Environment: real
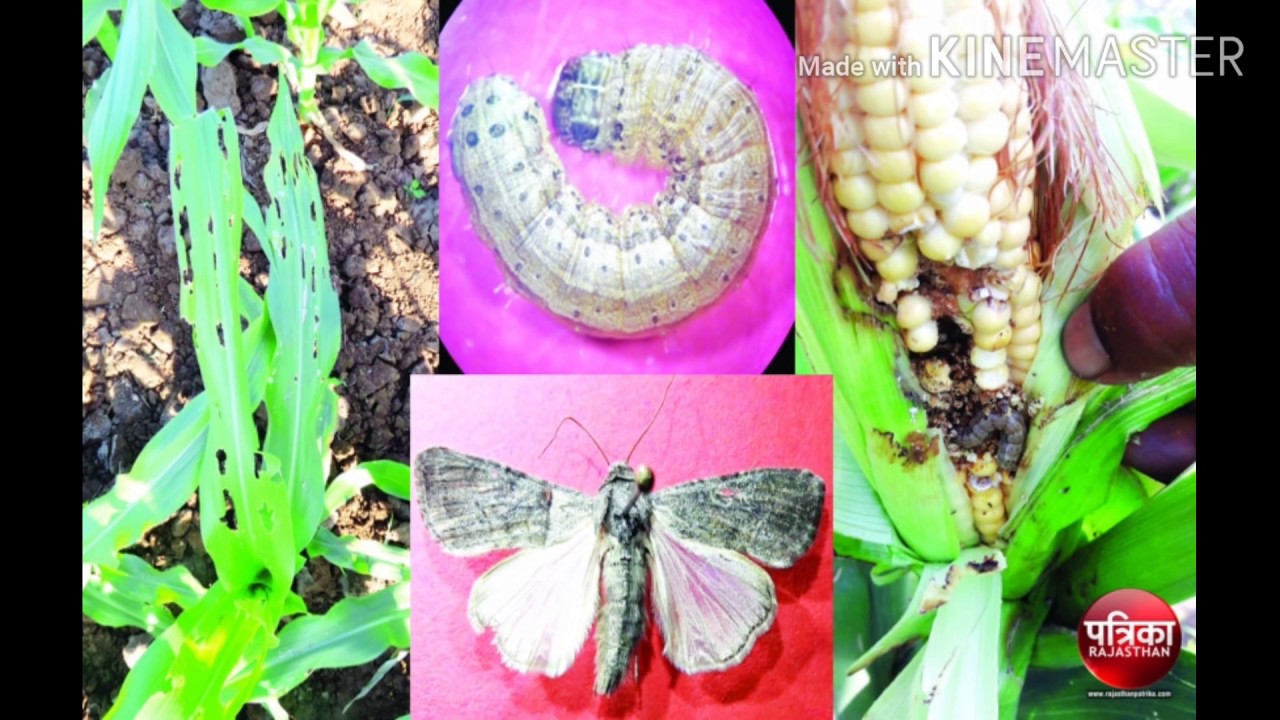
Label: fall_armyworm